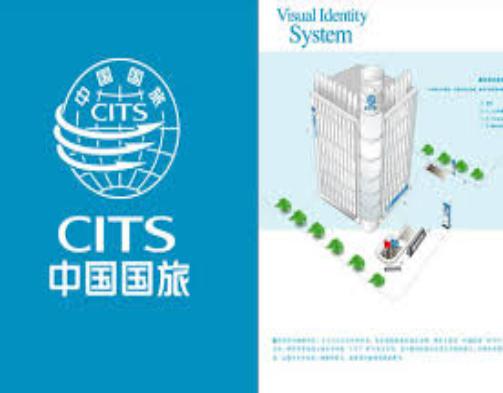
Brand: guolv
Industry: Others